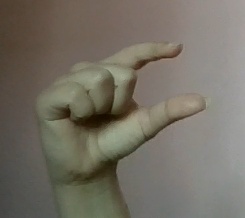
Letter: dal